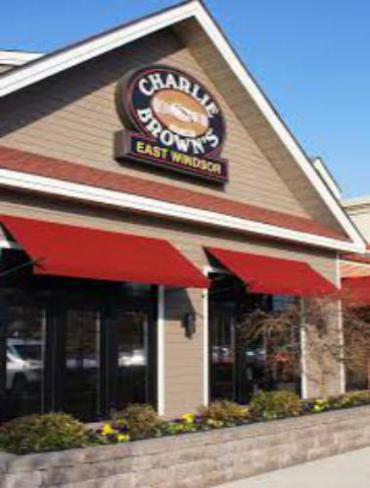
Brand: charlie brown's steakhouse
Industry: Food